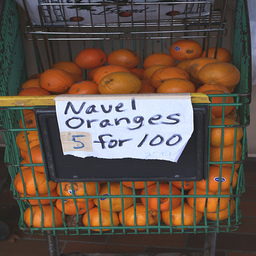
Label: Orange